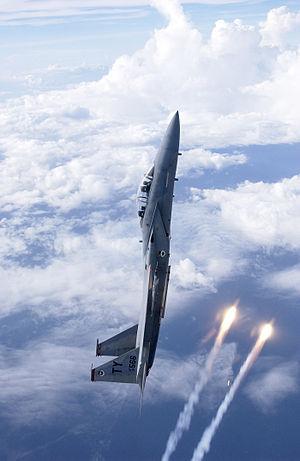
Avion de chasse F15-D envoyant des leurres thermiques. L'avion appartient à la 325e escadrille de Tyndall (Floride). Cette photo a été publiée en 4e de couverture du numéro de mars/avril 2007 de Torch Magazine, une publication de l'US Air Force centrée sur des problématiques de sécurité.
Un leurre est un système de contre-mesure utilisé comme autodéfense. Pour échapper à une menace, un aéronef visé peut éjecter un ou plusieurs leurres constitués d'un matériau dégageant une forte chaleur en se consumant. Ceci a pour effet de détourner les armements hostiles se guidant sur la signature thermique de leurs cibles.
La vitesse ascensionnelle d'un avion est la valeur de la projection du vecteur vitesse sur l'axe vertical. Elle correspond à une variation d'altitude pendant l'unité de temps.
L'Air Education and Training Command est l'un des grands commandements de l'USAF. Il est formé le 1ᵉʳ juillet 1993, des suites de la fusion de l'Air Training Command et de l'Air University.